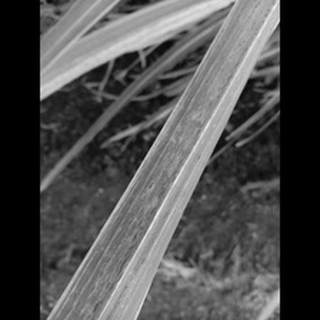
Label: sugarcane_rust